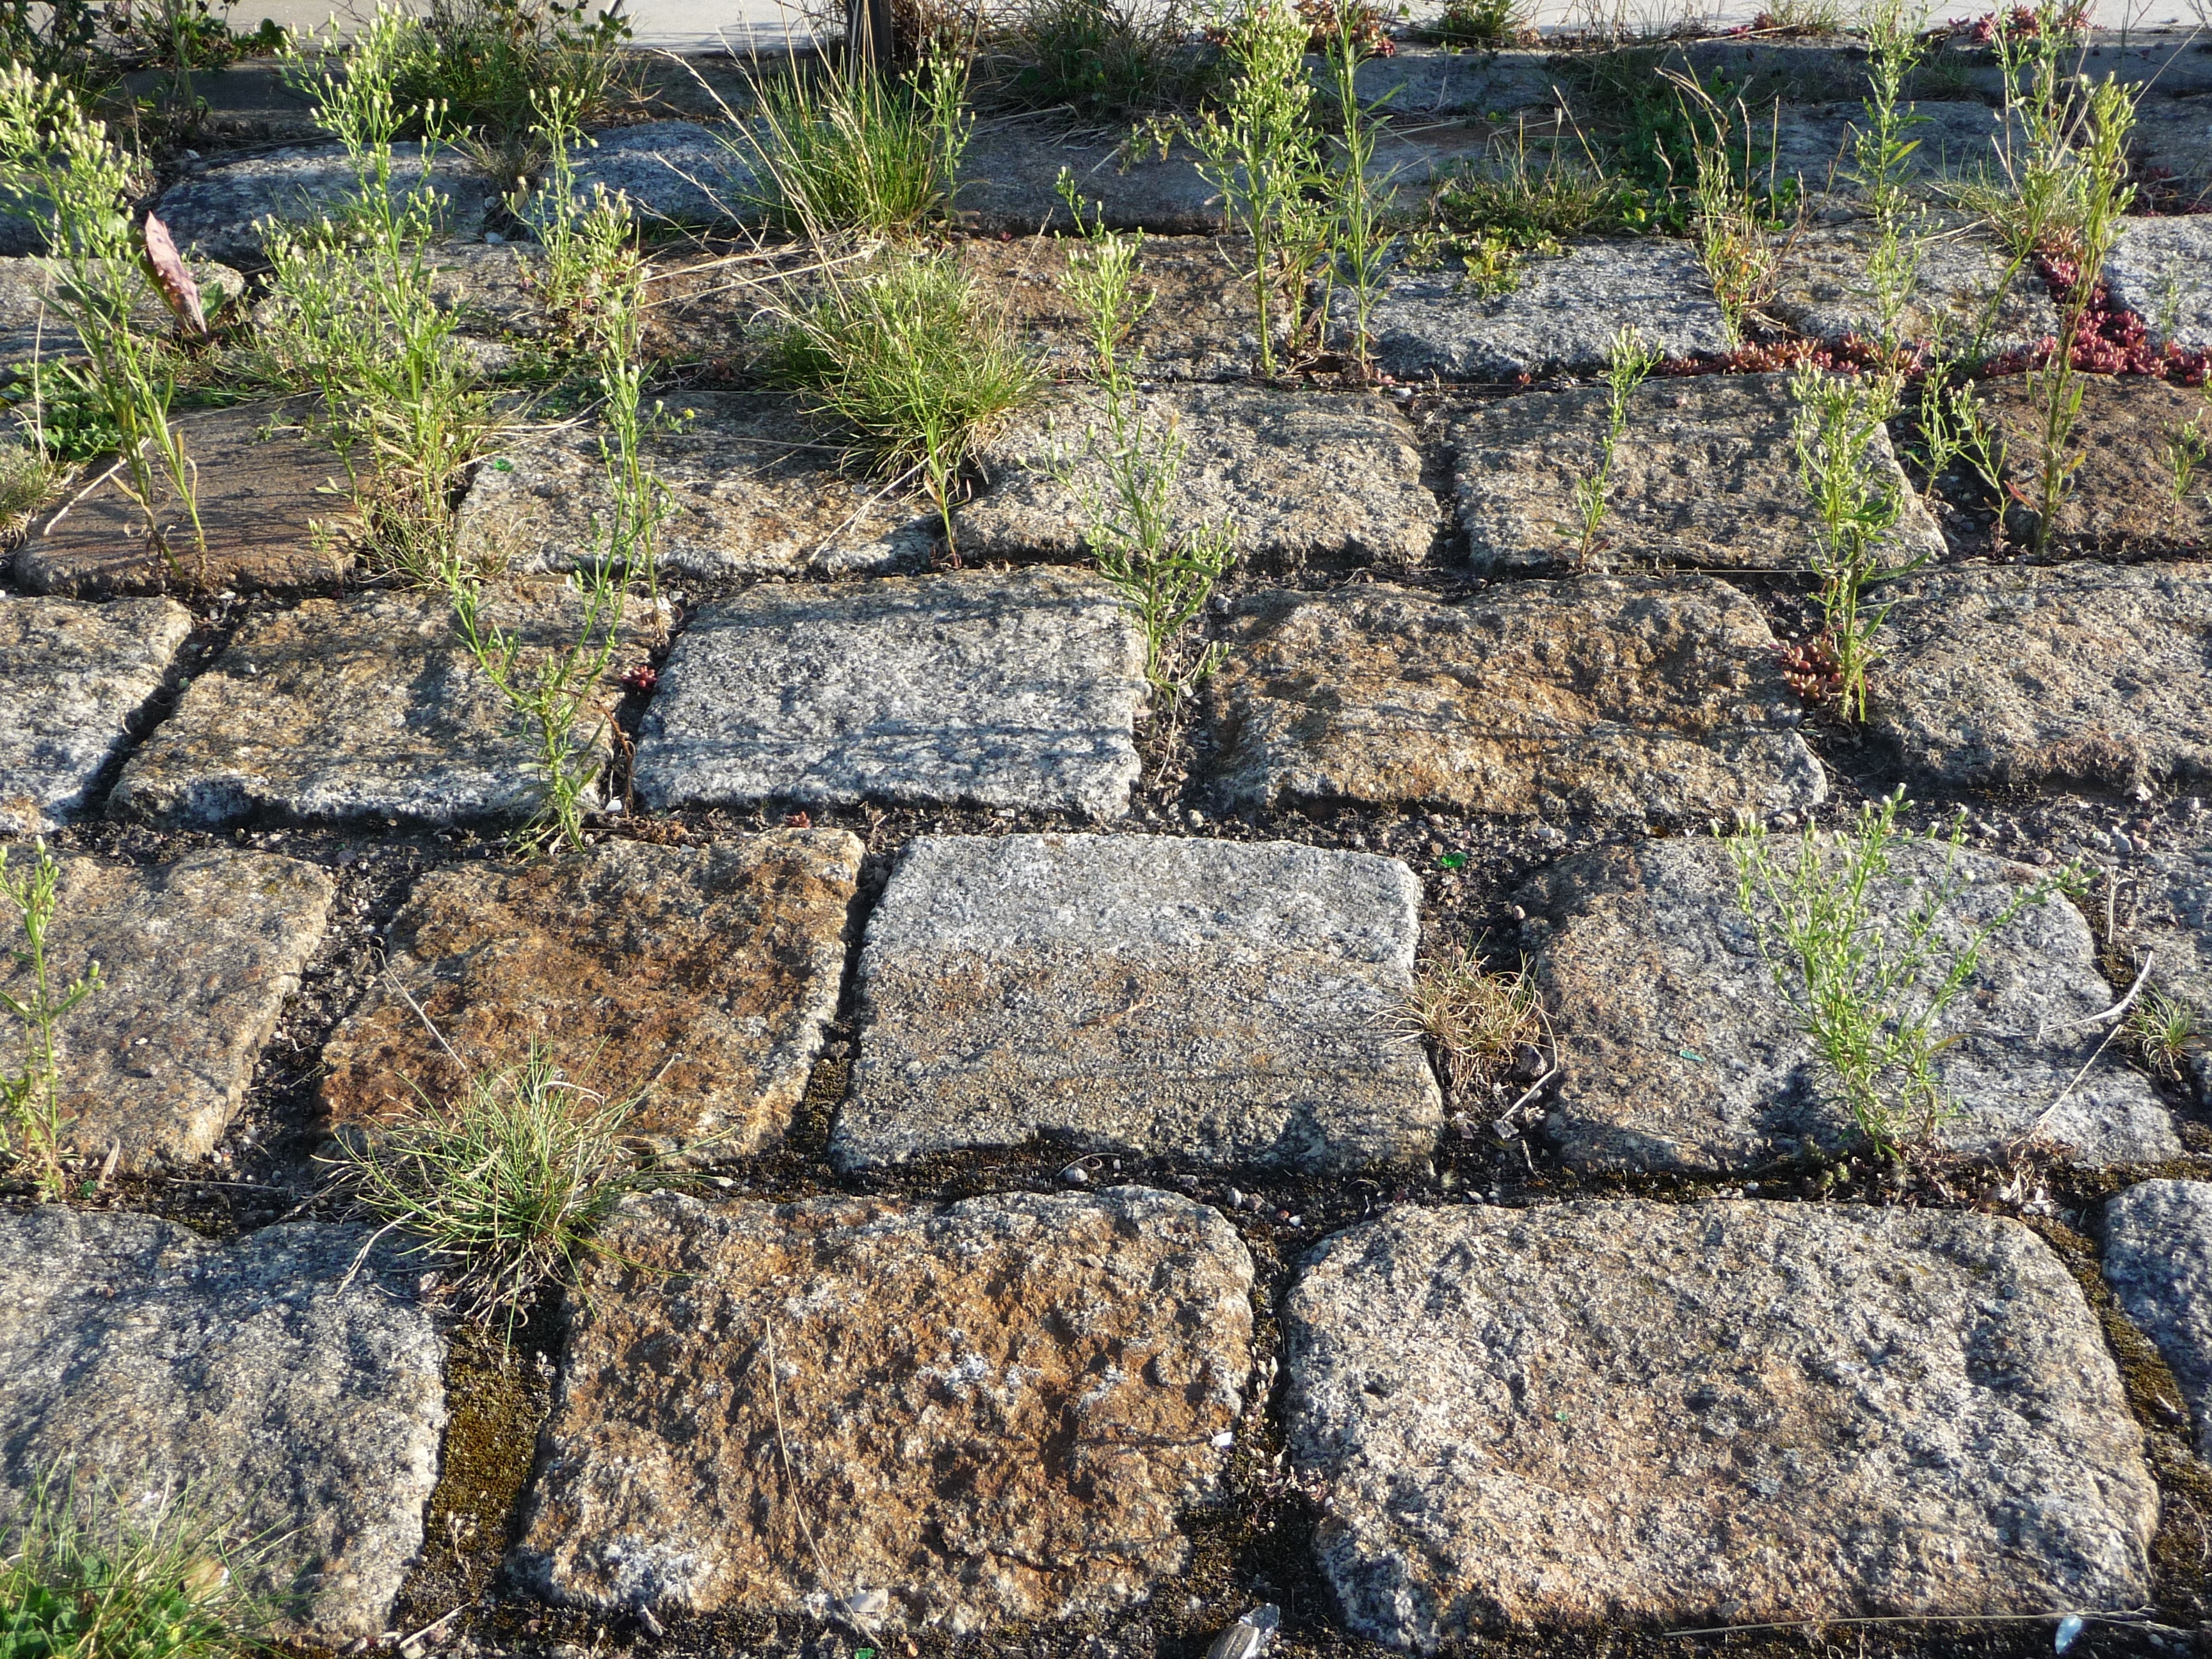
grass, rock, plant, road, lawn, old, cobblestone, wall, underground, soil, stone wall, garden, patch, ruins, shrub, past, away, transient, unused, flooring, road surface, outdoor structure, old base